Annette Lind

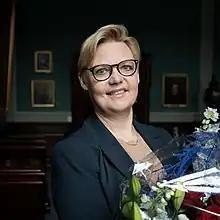

Annette Harbo Lind (born 2 June 1969) is a Danish politician who was member of the Folketing for the Social Democrats from 2011 to 2024. She was elected at the 2011 Danish general election. She was a member of the municipal council of Holstebro Municipality from 2010 to 2011.